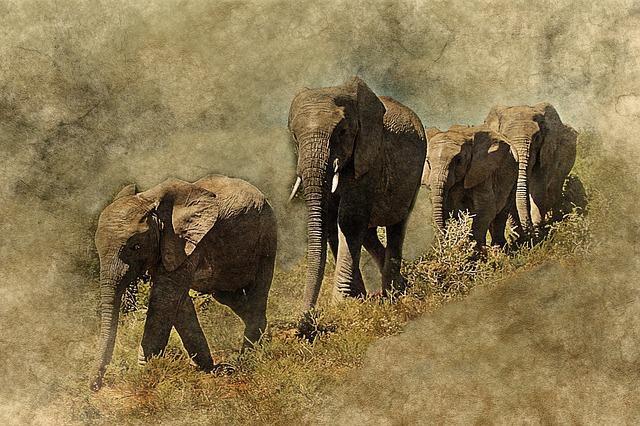
elephant